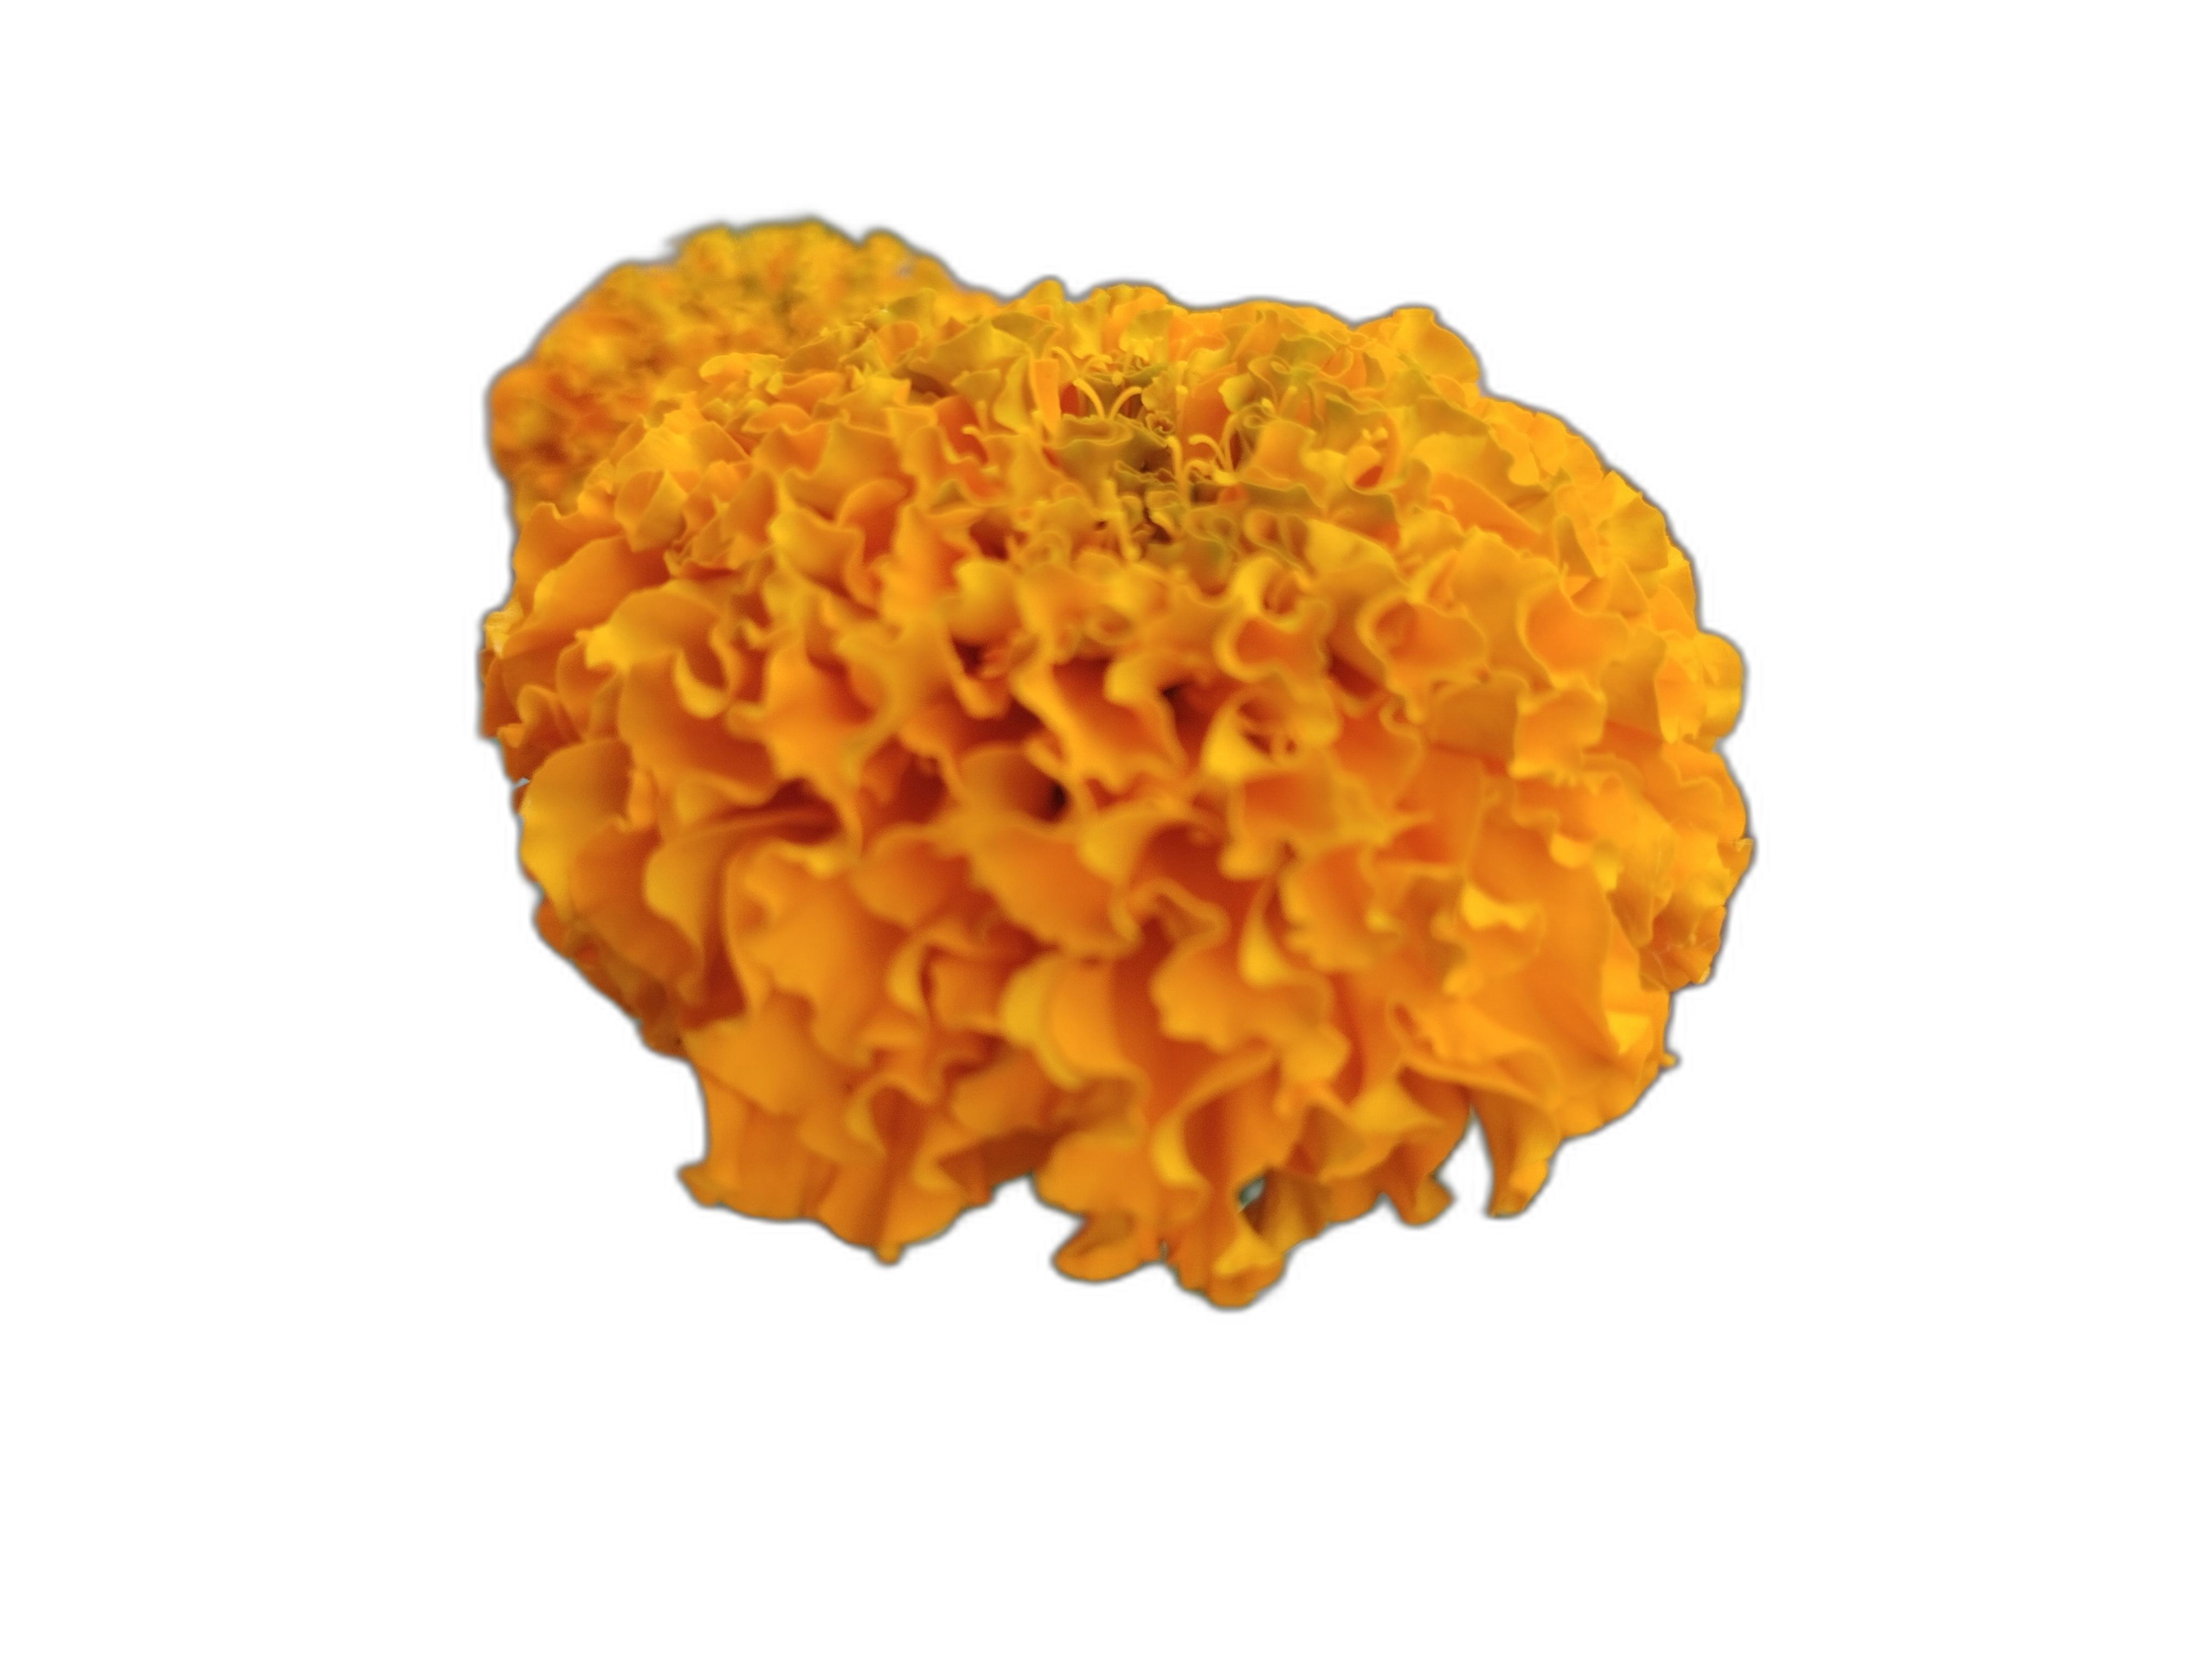
Label: Marigold